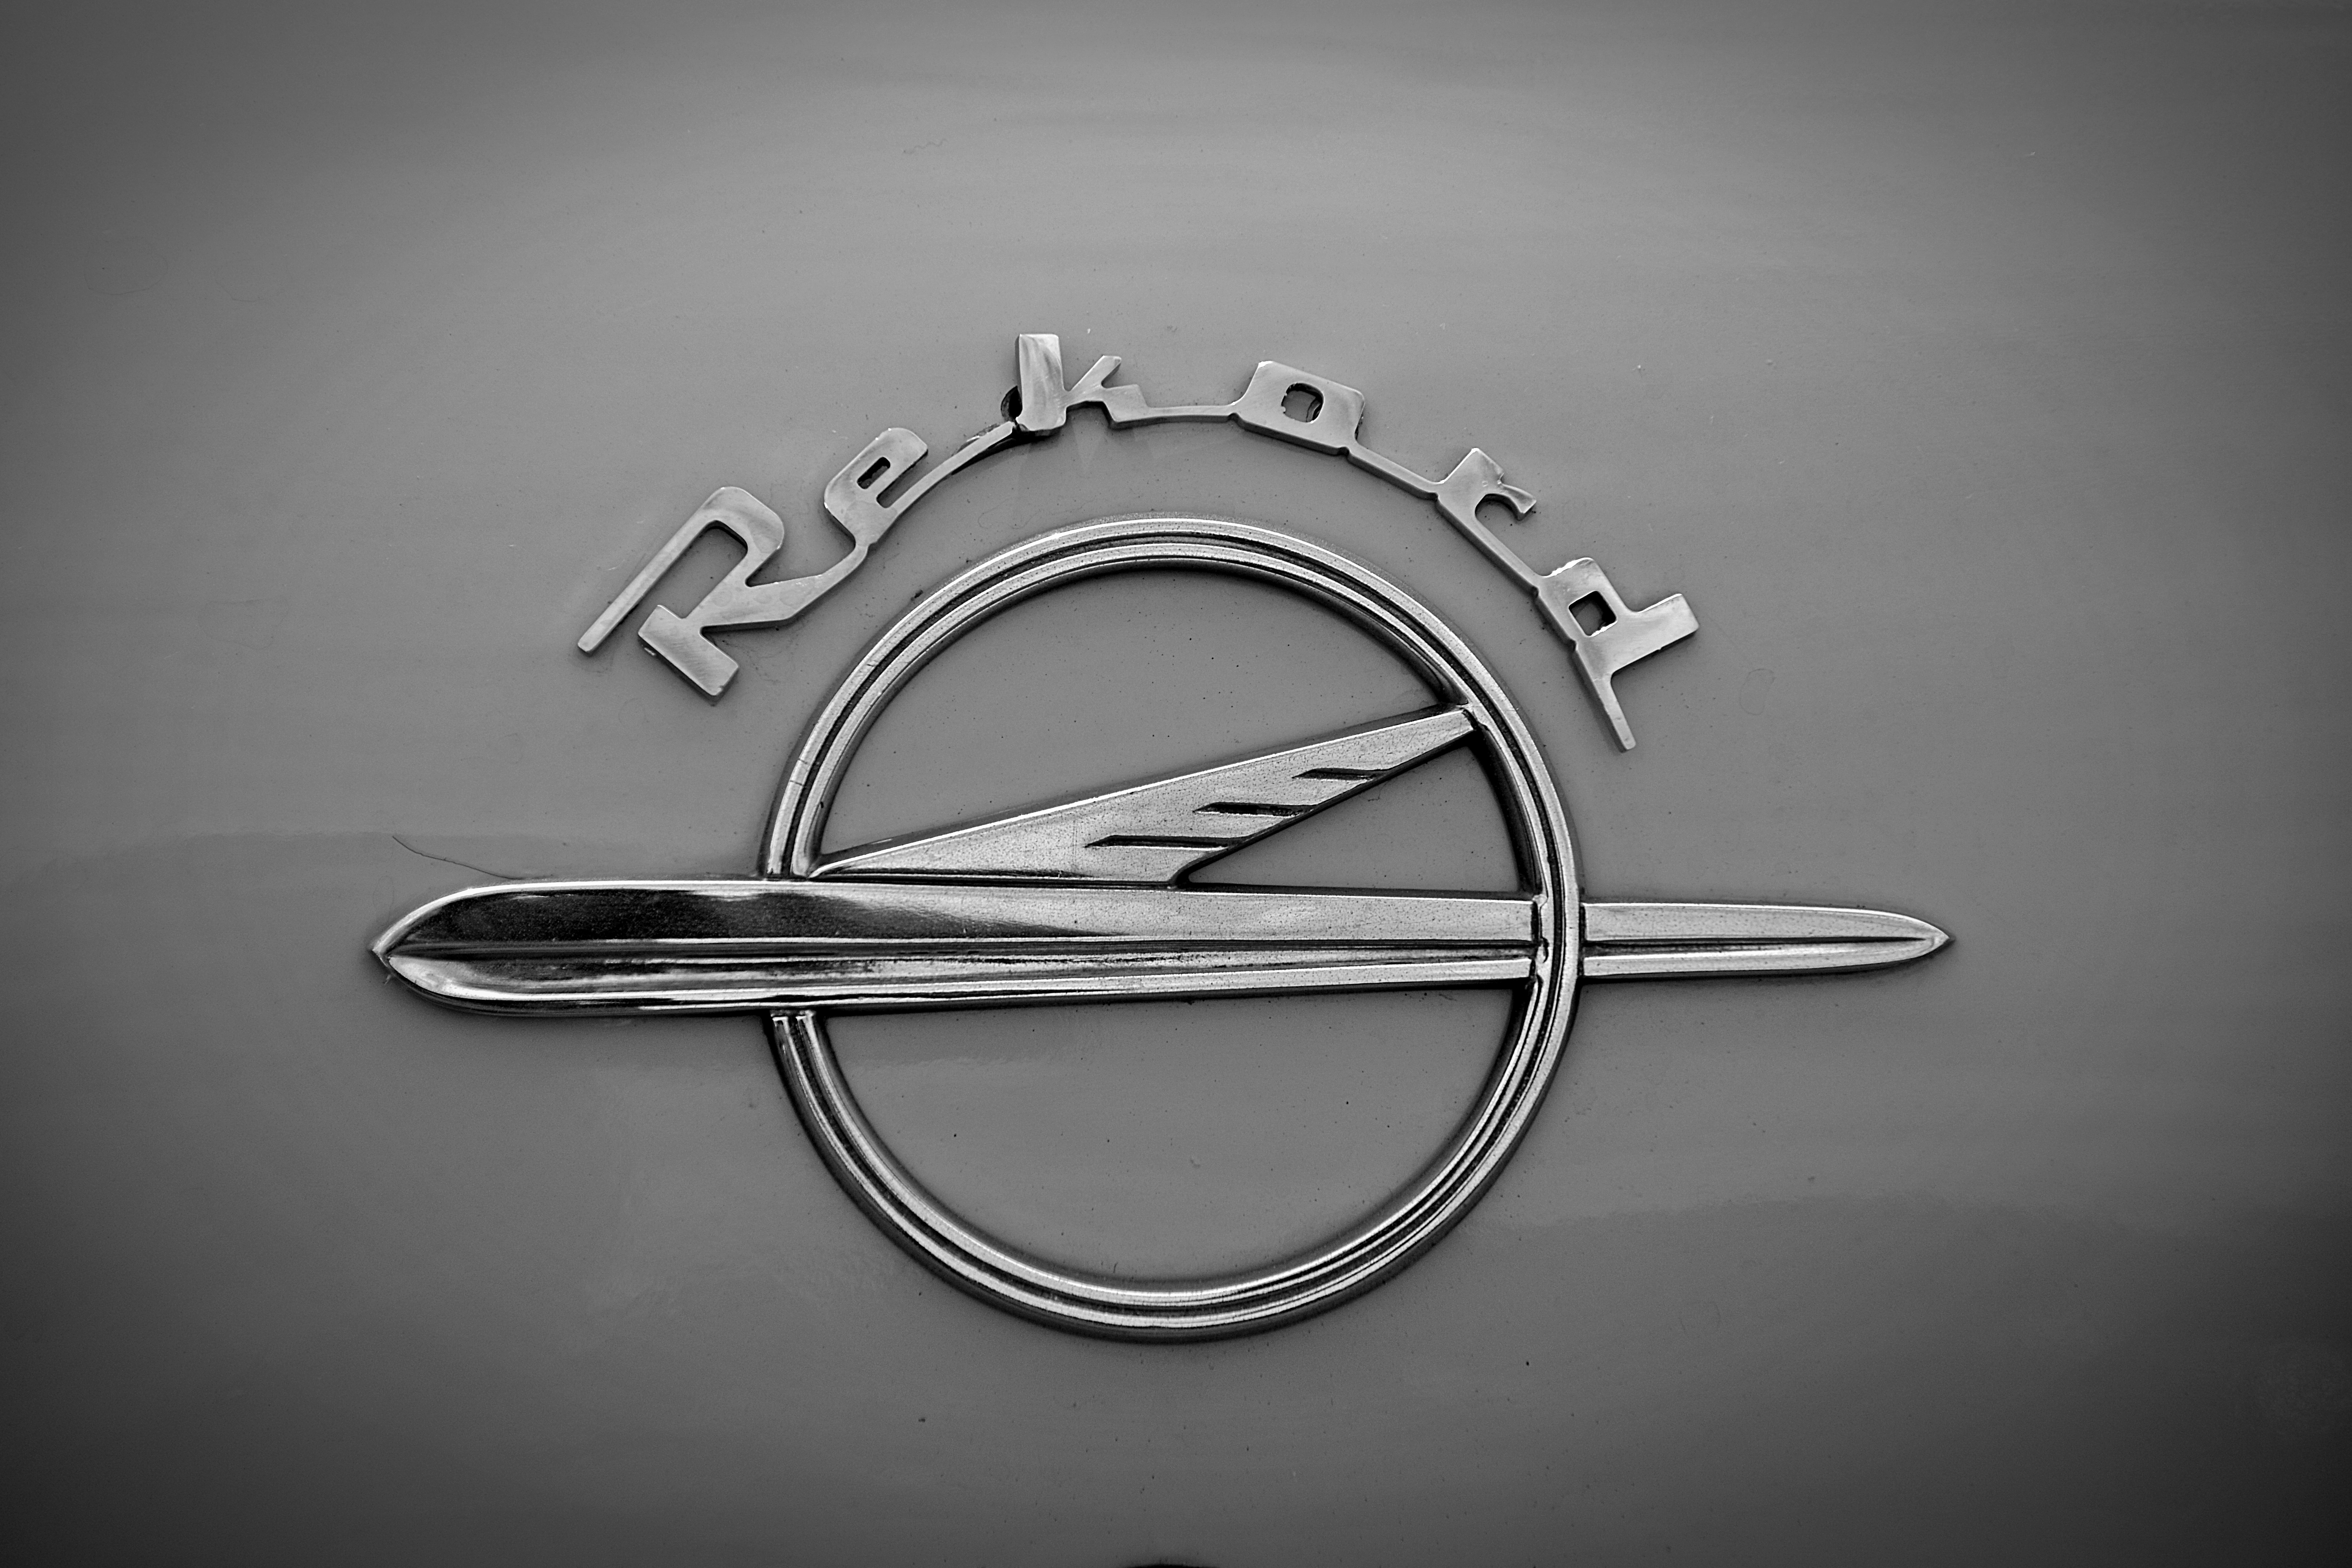
record, black and white, wheel, symbol, monochrome, circle, emblem, label, brand, jewellery, font, logo, silver, opel, characters, feature, monochrome photography, fashion accessory